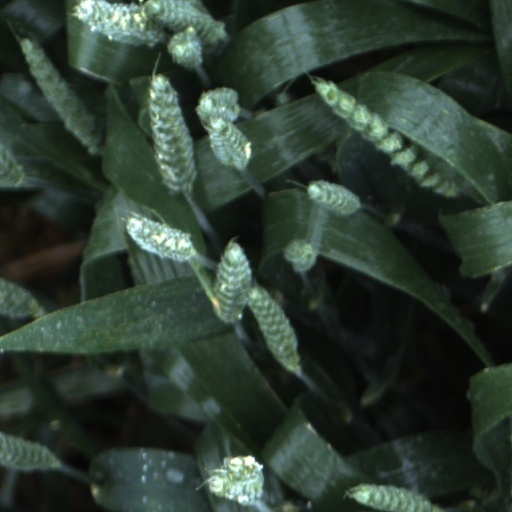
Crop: wheat